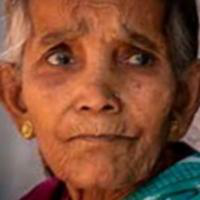
Age group: age 80 +